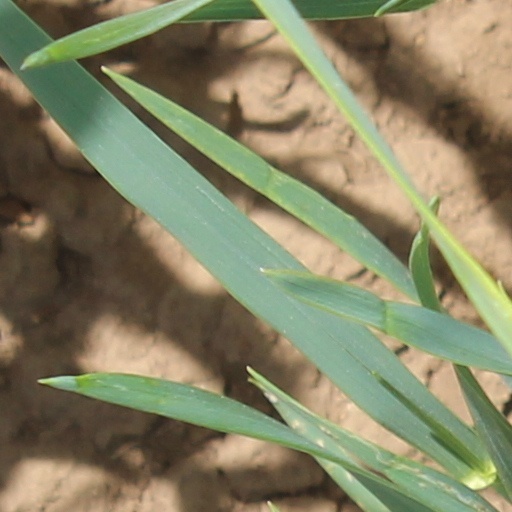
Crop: wheat